Western New Guinea

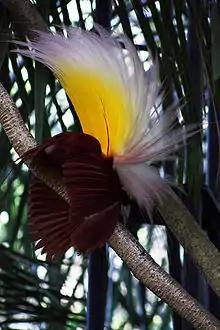
" Paradisaea apoda", native to Papua, displaying its feathers

The region is from east to west and from north to south. It has an area of , which equates to approximately 22% of Indonesia's land area. The northern part of the border with Papua New Guinea follows the 141st meridian east until it reaches the Fly River.